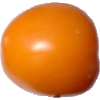
Label: yellow_tomato